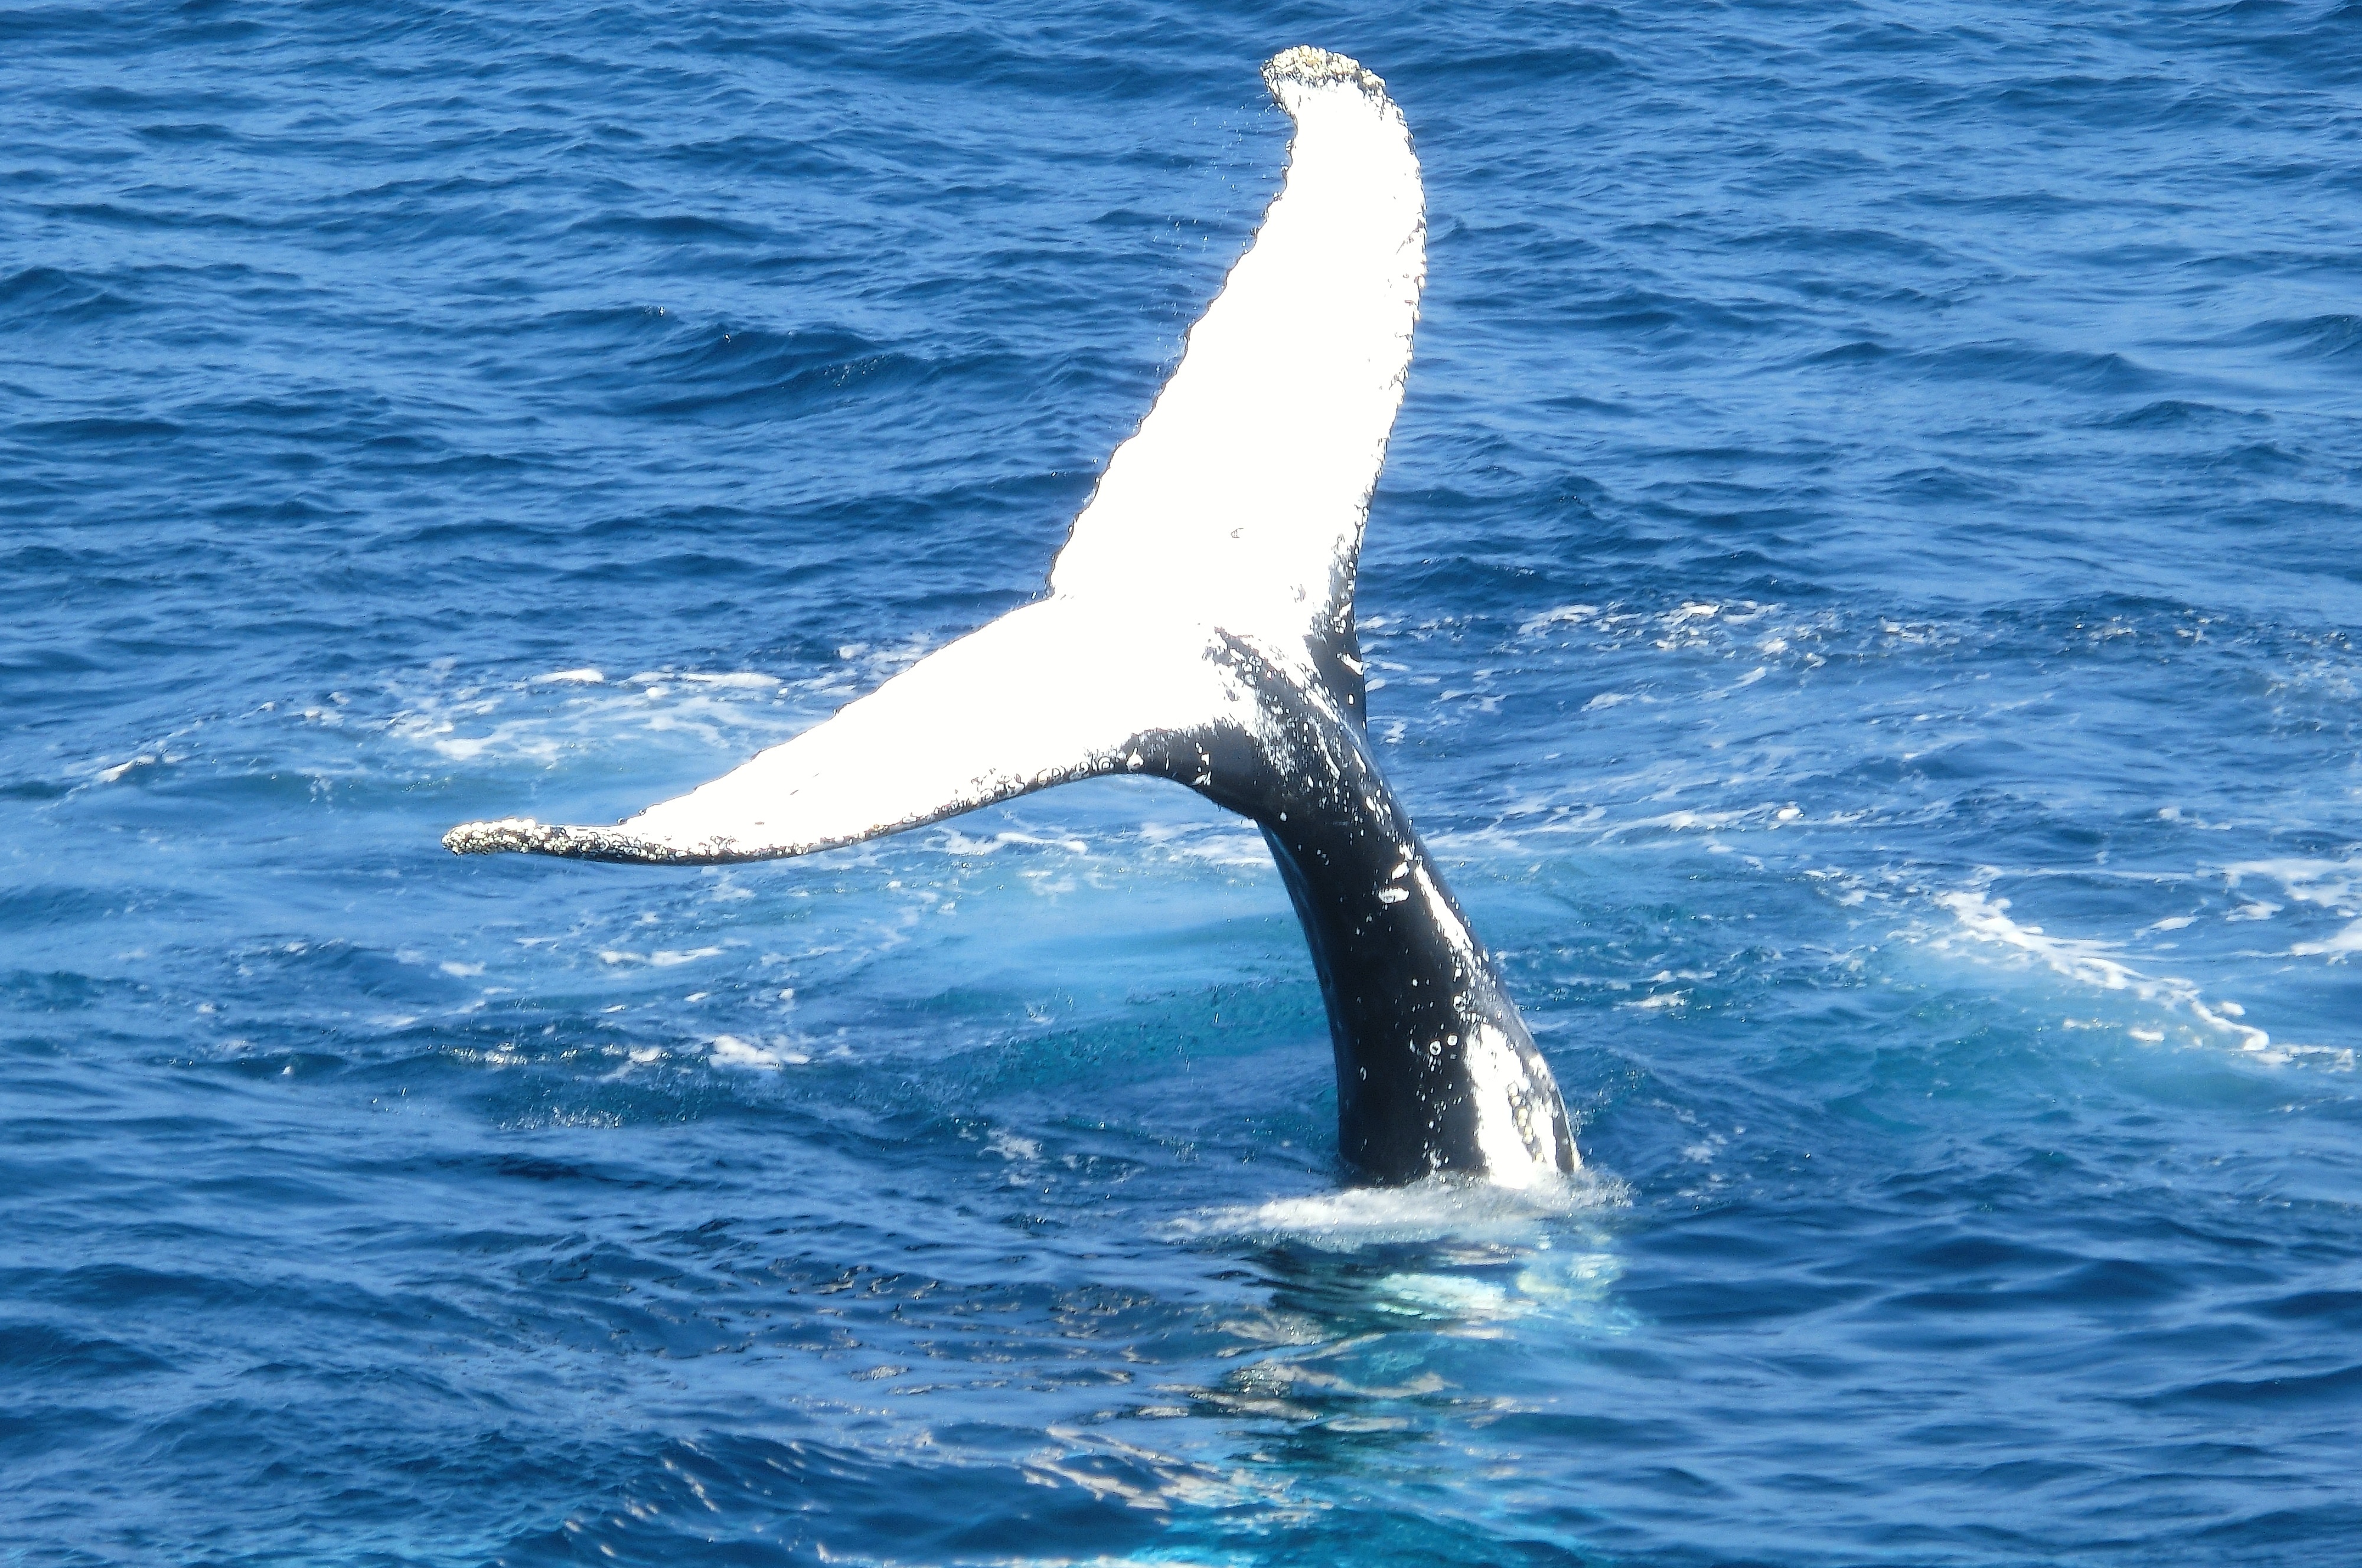
sea, water, ocean, biology, mammal, humpback whale, tail, vertebrate, whale, marine mammal, marine biology, spinner dolphin, whales dolphins and porpoises, stenella, common bottlenose dolphin, short beaked common dolphin, rough toothed dolphin, striped dolphin, grey whale